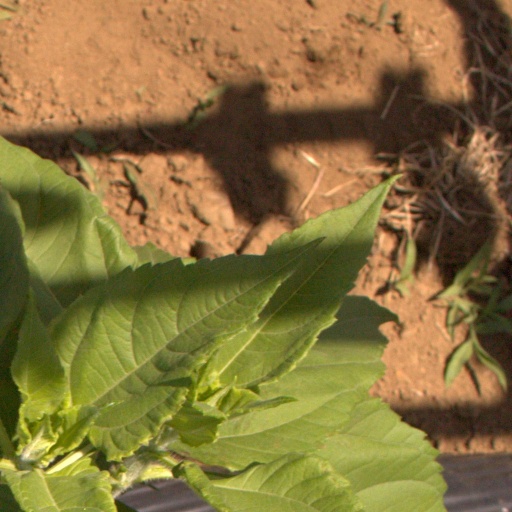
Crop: Jerusalem artichoke